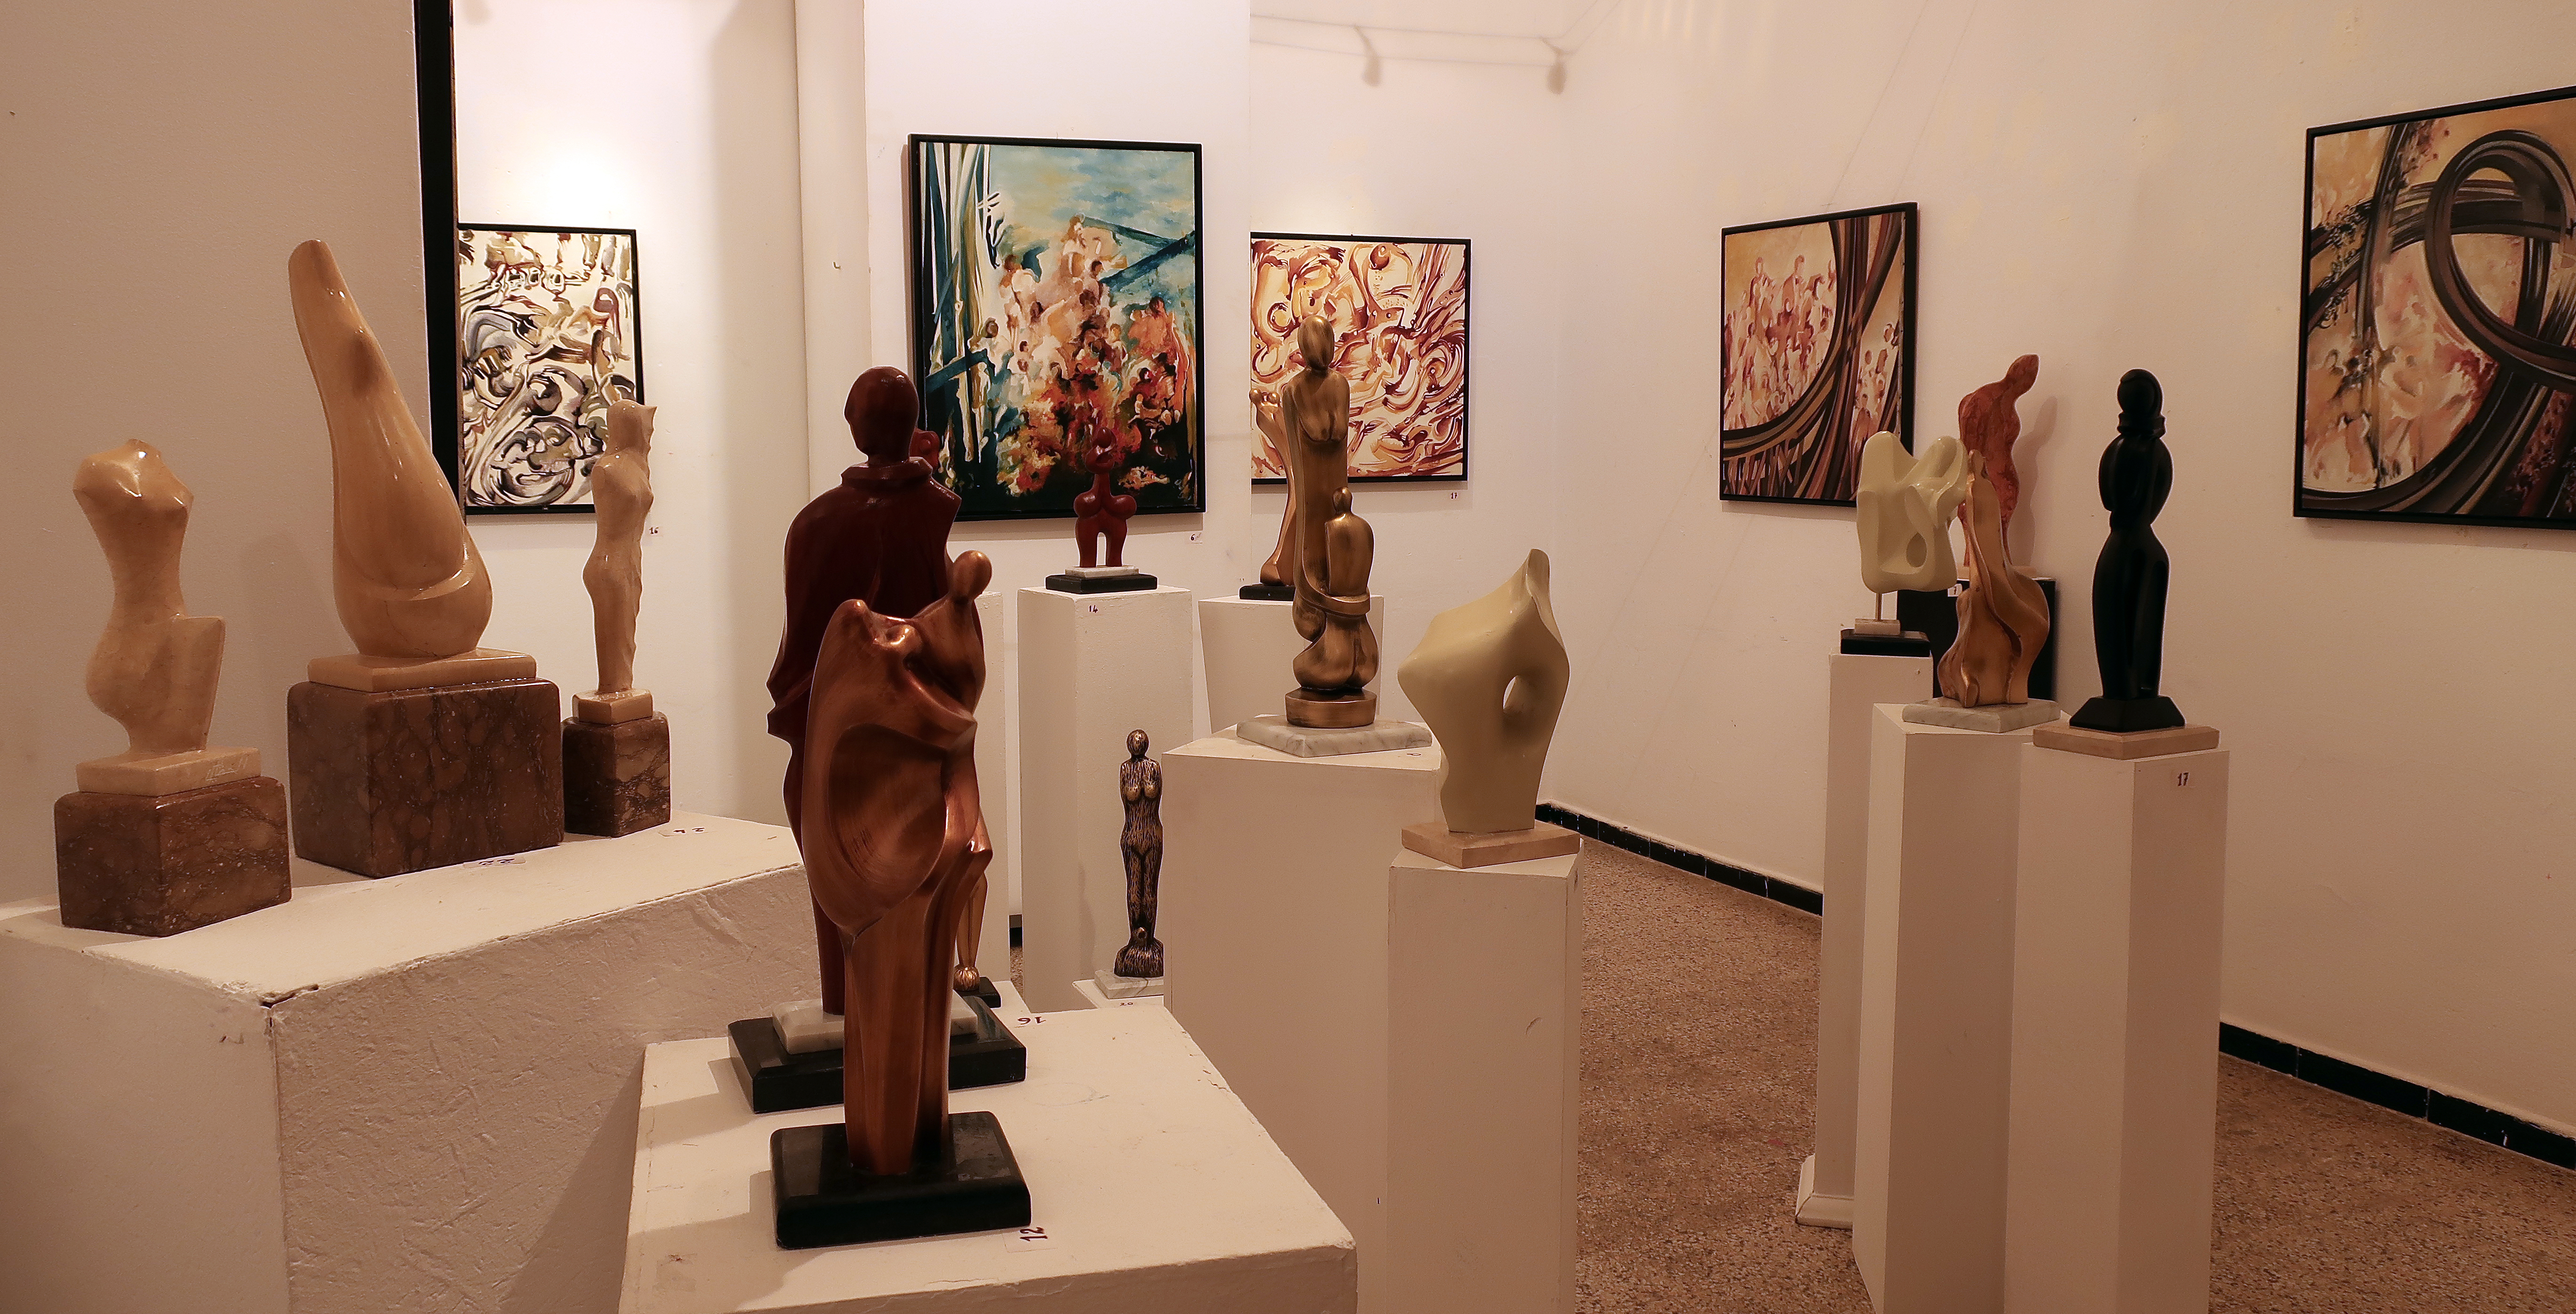
art, art exhibition, exhibition, art gallery, modern art, museum, tourist attraction, collection, art dealer